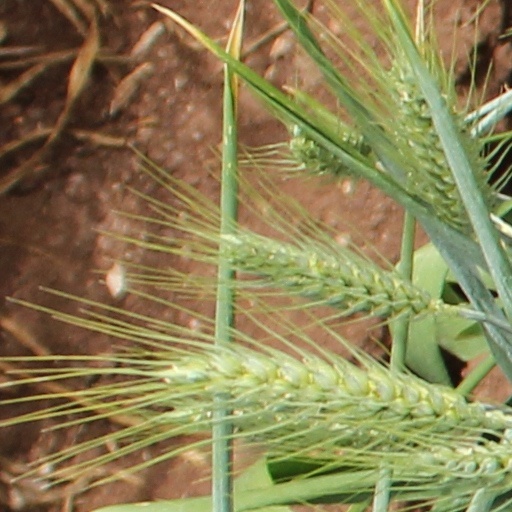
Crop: wheat